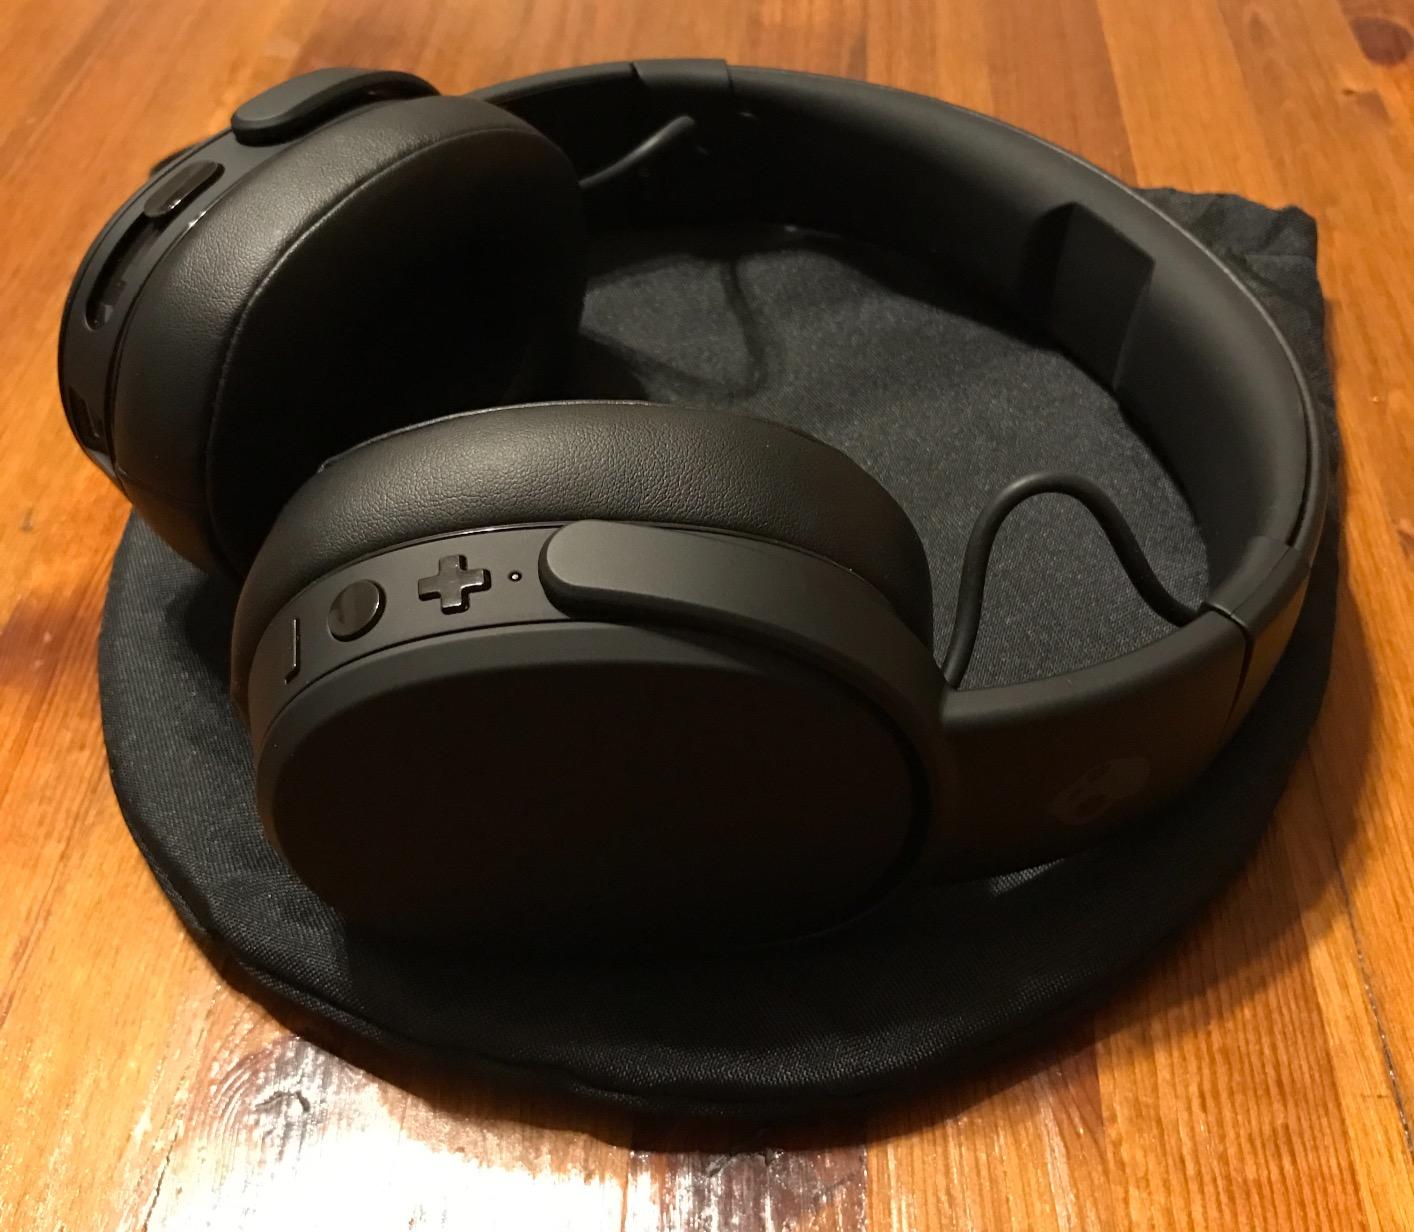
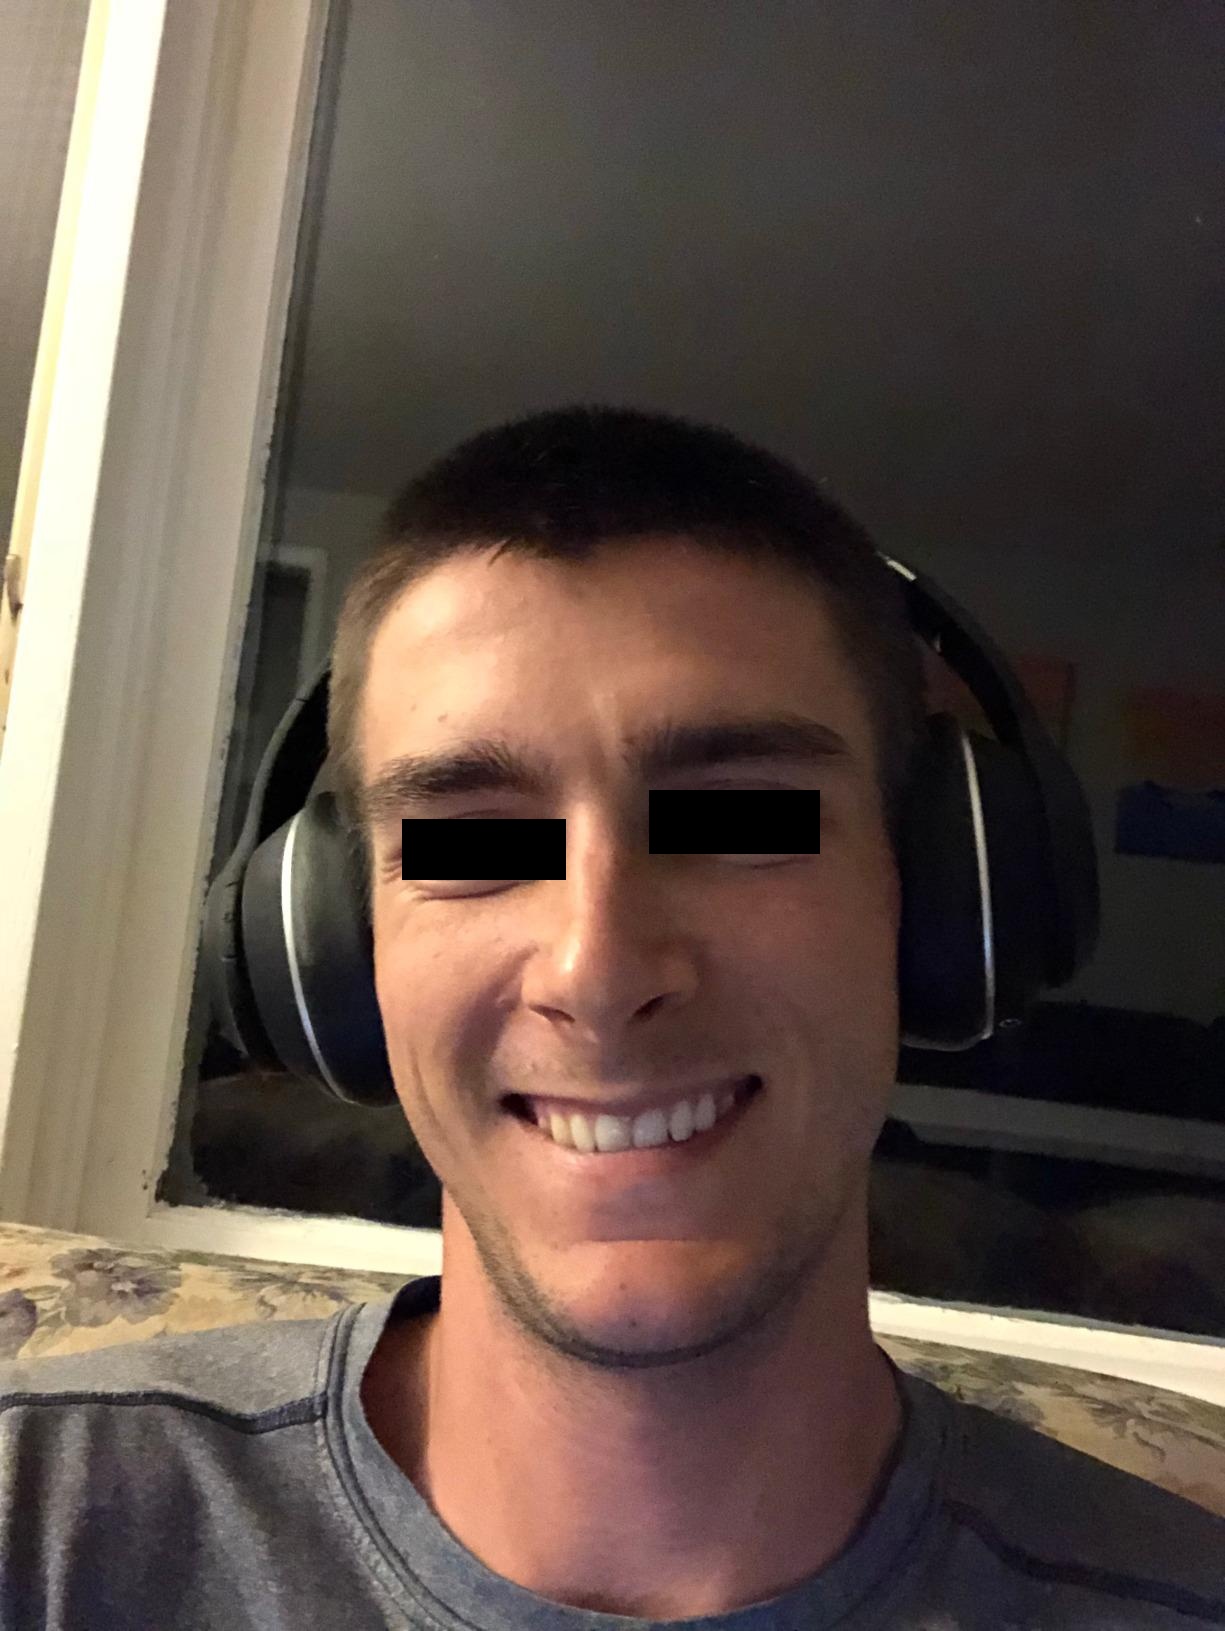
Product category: headphones
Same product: no